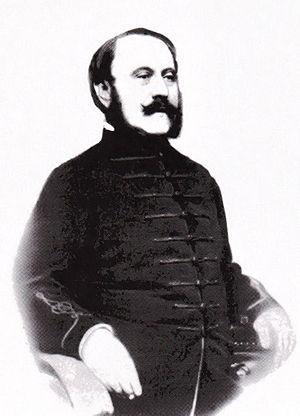
La littérature hongroise est l'ensemble des œuvres littéraires écrites en hongrois ou par des auteurs hongrois dans d'autres langues.